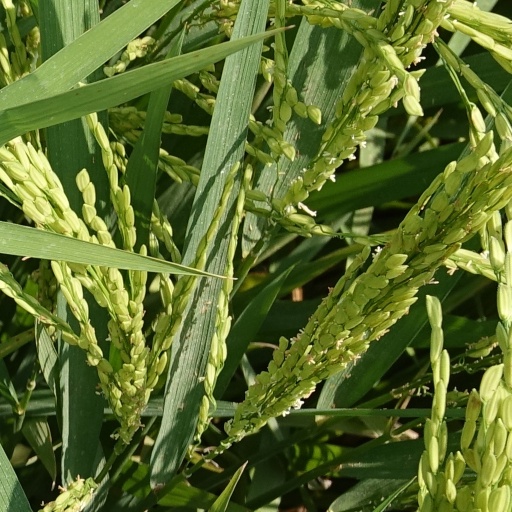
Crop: rice